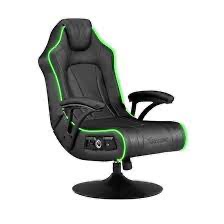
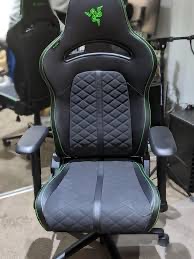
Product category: items_chair
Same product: no